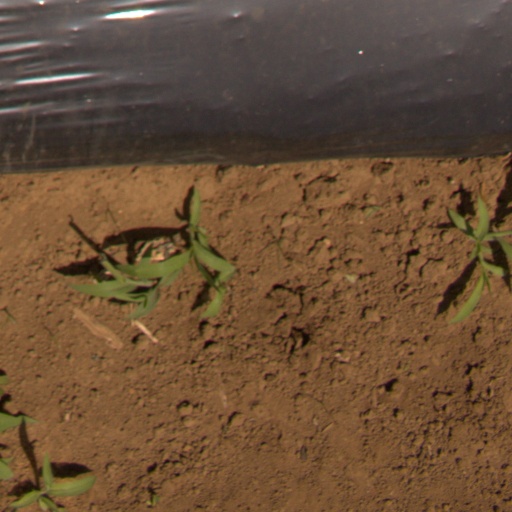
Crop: Jerusalem artichoke